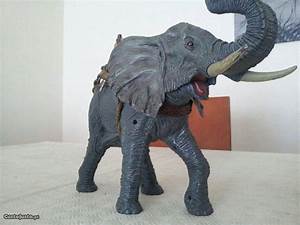
Label: elefante